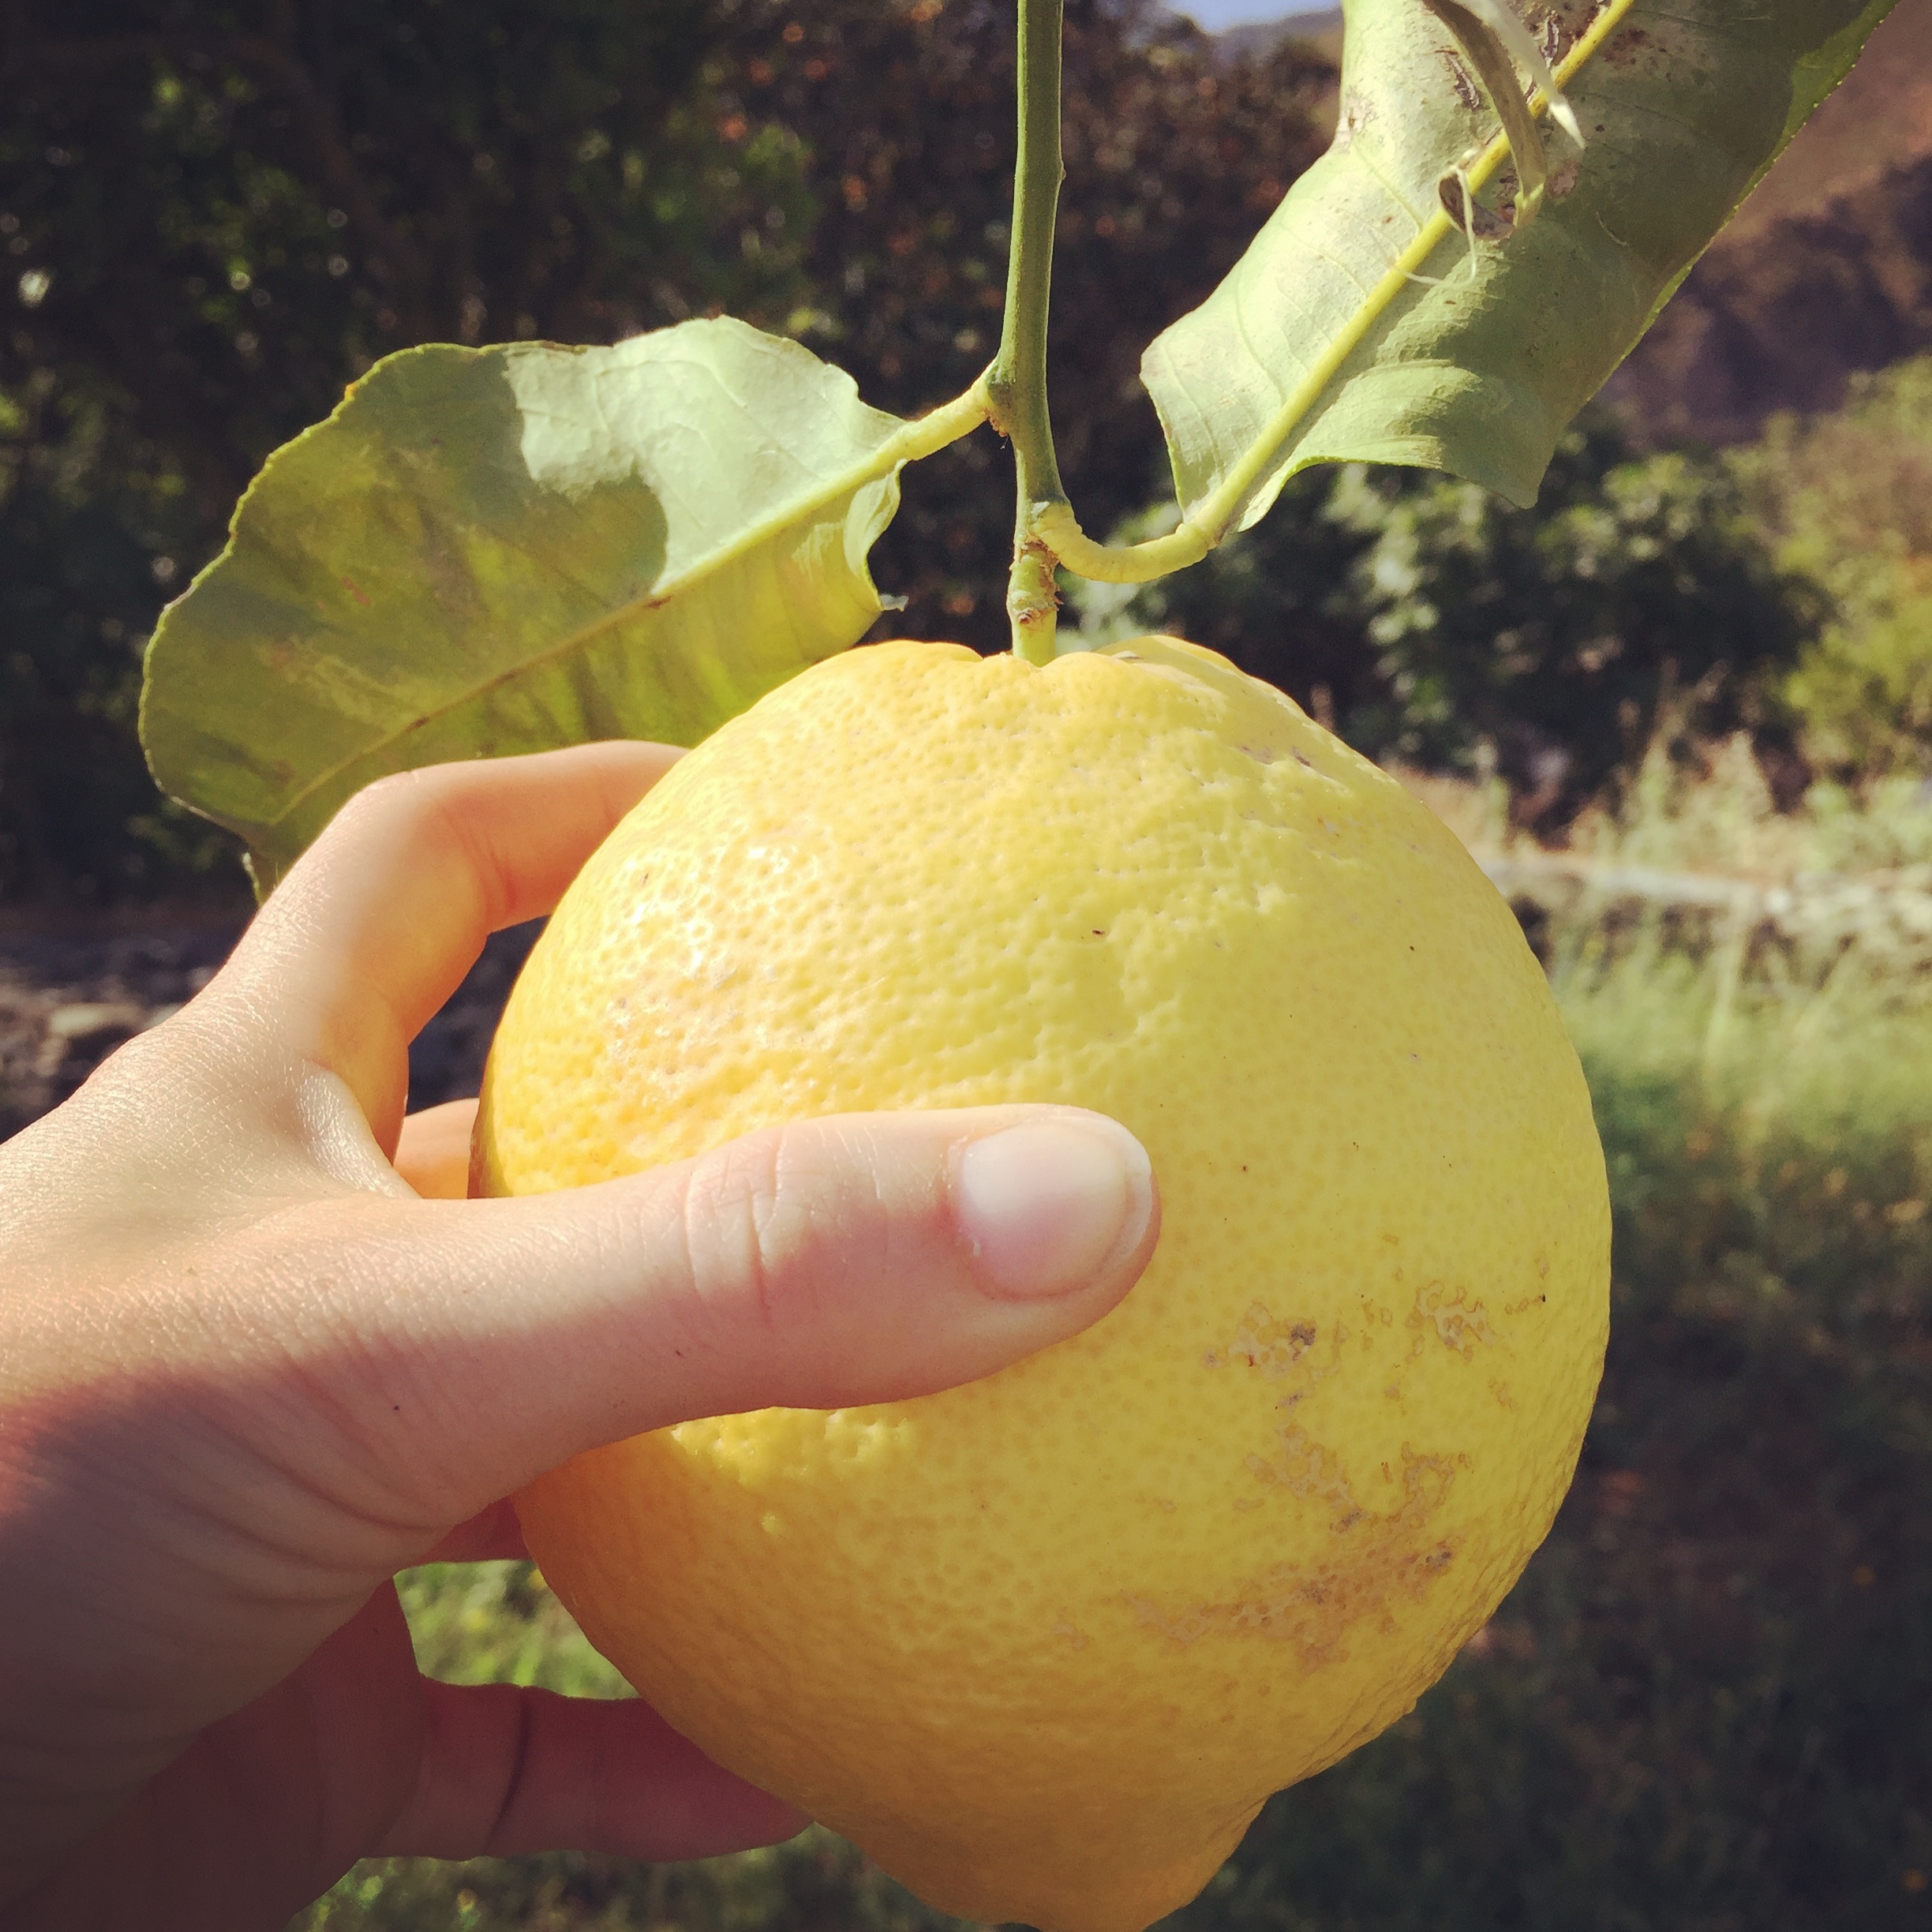
plant, fruit, orange, food, produce, yellow, lemon, spain, citron, citrus, flowering plant, bitter orange, land plant